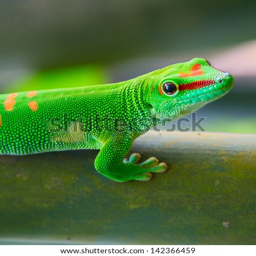
green gecko on the tree